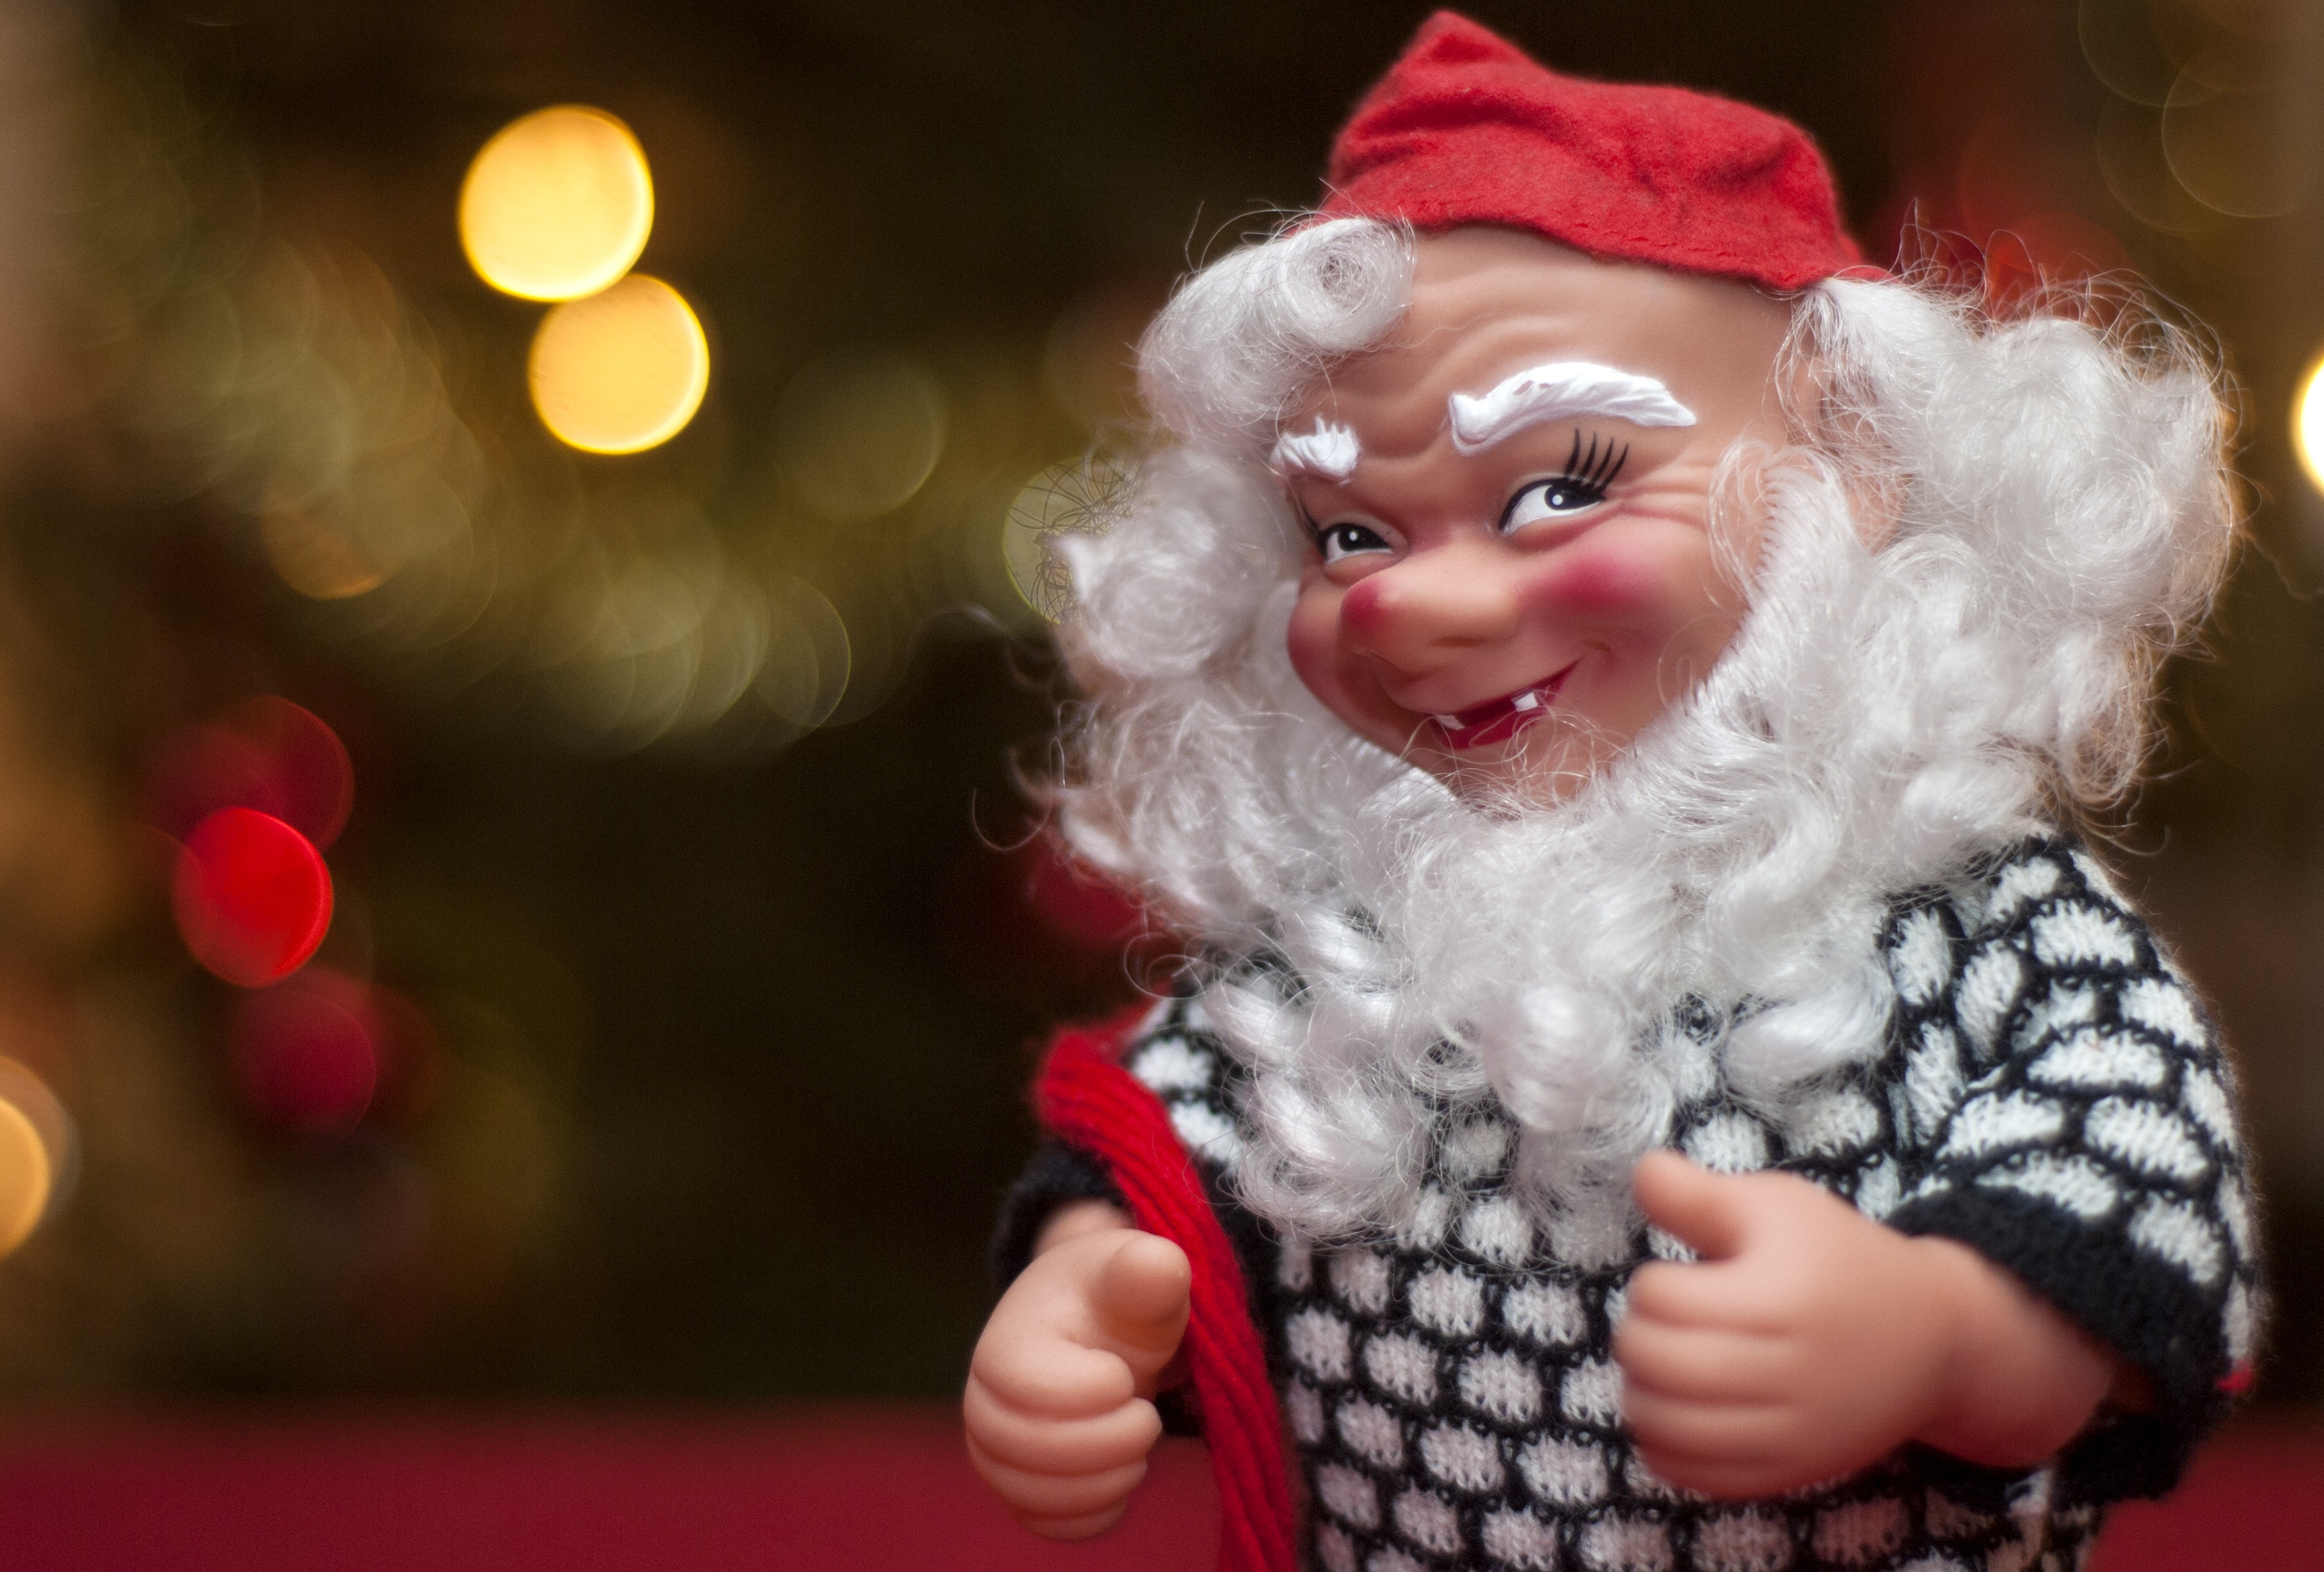
red, christmas, toy, christmas decoration, claus, santa claus, christmas eve, christmas card, merry christmas, fictional character